SMS Muzaffar Syah

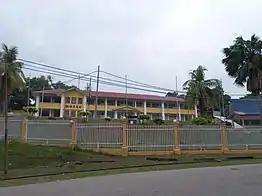

Sekolah Menengah Sains Muzaffar Syah (known by its acronym MOZAC) is the first science school in the state of Malacca, Malaysia. It was established in 1973 under the Second Malaysia Plan as the first boarding school (Sekolah Berasrama Penuh) in the state. The school was built on the top of a hilly area in Ayer Keroh, at 121.9 meters above sea level and in an area encompassing 12.9 hectare. Its buildings were completed in 1976 and officiated in 1983 as Sekolah Menengah Sains Melaka, later renamed Sekolah Muzaffar Syah Melaka after the fourth Sultan of the Malacca Sultanate. In 2010, the school received the High Performance School award. The school is specialised in green technology, agriculture, robotics and electronics. The school were also an adopted school for Multimedia University.